Linda Hadjar

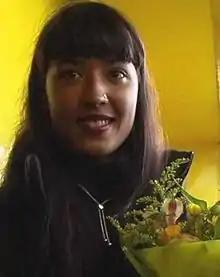

Linda Hadjar birth name "Lynda Hadjar" (born 4 March 1982 in Rodez, Aveyron) is a former French middle and long distance runner, who specialized in 3000/5000 meters and cross-country.